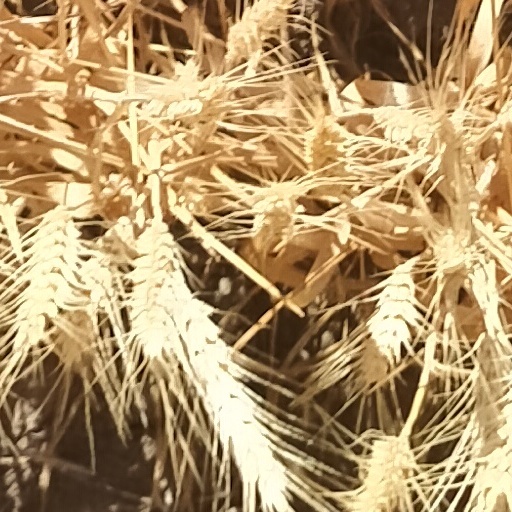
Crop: wheat